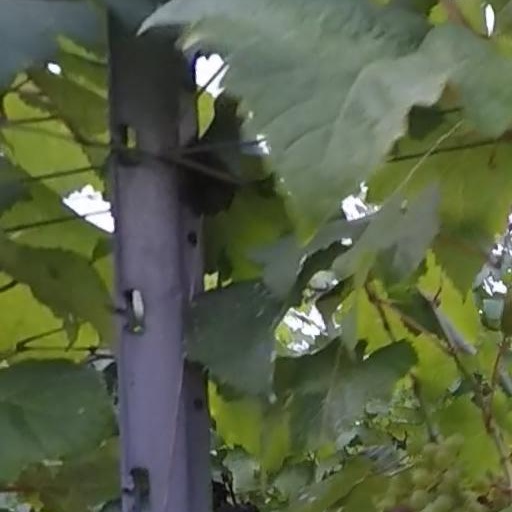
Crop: grape